Franz Vinck

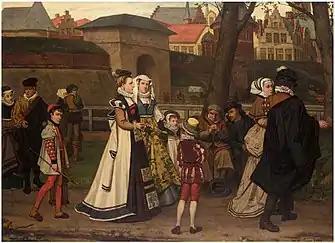
"Medieval street scene"

In Antwerp, Vinck obtained many official commissions such as that for decorations in the meeting room of the Antwerp City Hall. He also painted seven Stations of the Cross for Antwerp Cathedral). He further obtained commissions from abroad including for more Stations of the Cross for the Saint-Nicholas Church in Boulogne-sur-Mer in France and St Cuthbert's, Earls Court in London. The artist earned awards in exhibitions in Brussels, Vienna, London, Lyon and Philadelphia.